With or Without You (1992 film)

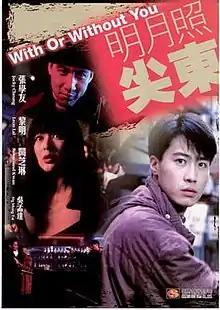
DVD cover

With or Without You is a 1992 Hong Kong action film directed by Taylor Wong and starring Jacky Cheung, Leon Lai, Rosamund Kwan and Ng Man-tat. Due to the popularity of Cheung's role as the antagonist, "Prince", a prequel to the film, titled "No More Love, No More Death", which focuses on the character of "Prince", was released the following year.